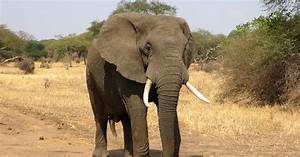
Label: elephant